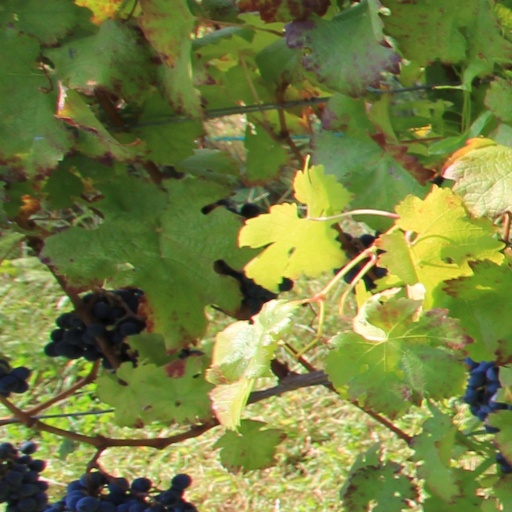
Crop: grape